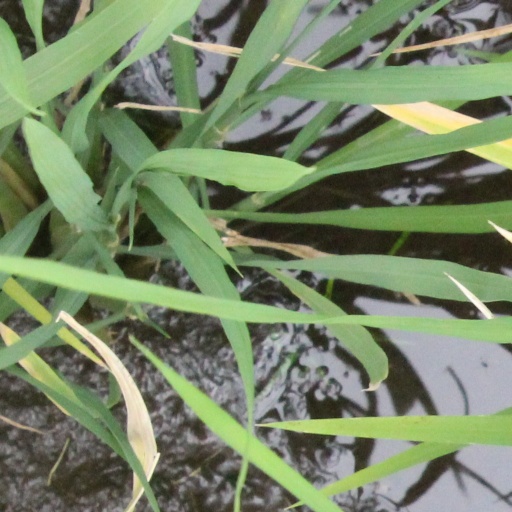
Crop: rice